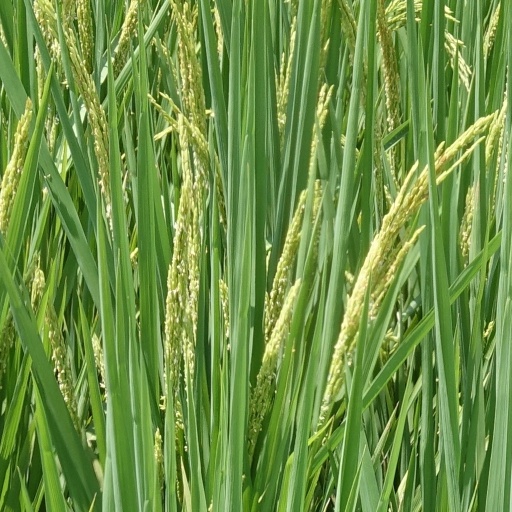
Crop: rice